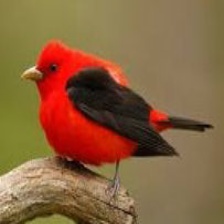
Species: SCARLET TANAGER
Scientific name: PIRANGA OLIVACEA